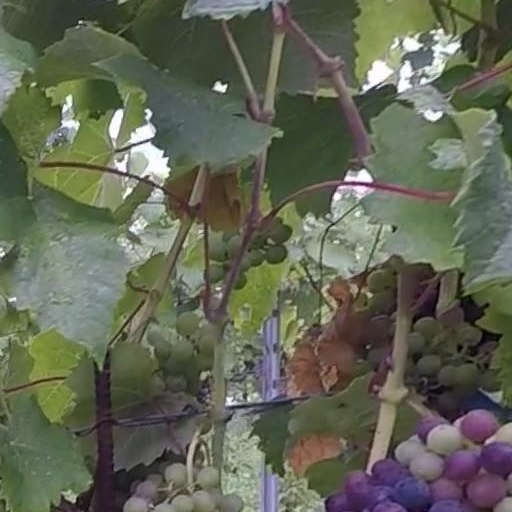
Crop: grape